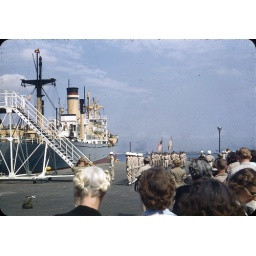
Another shot with amazing color and light. Look and how crisp the blue is in the sky and the color of the girls neck.